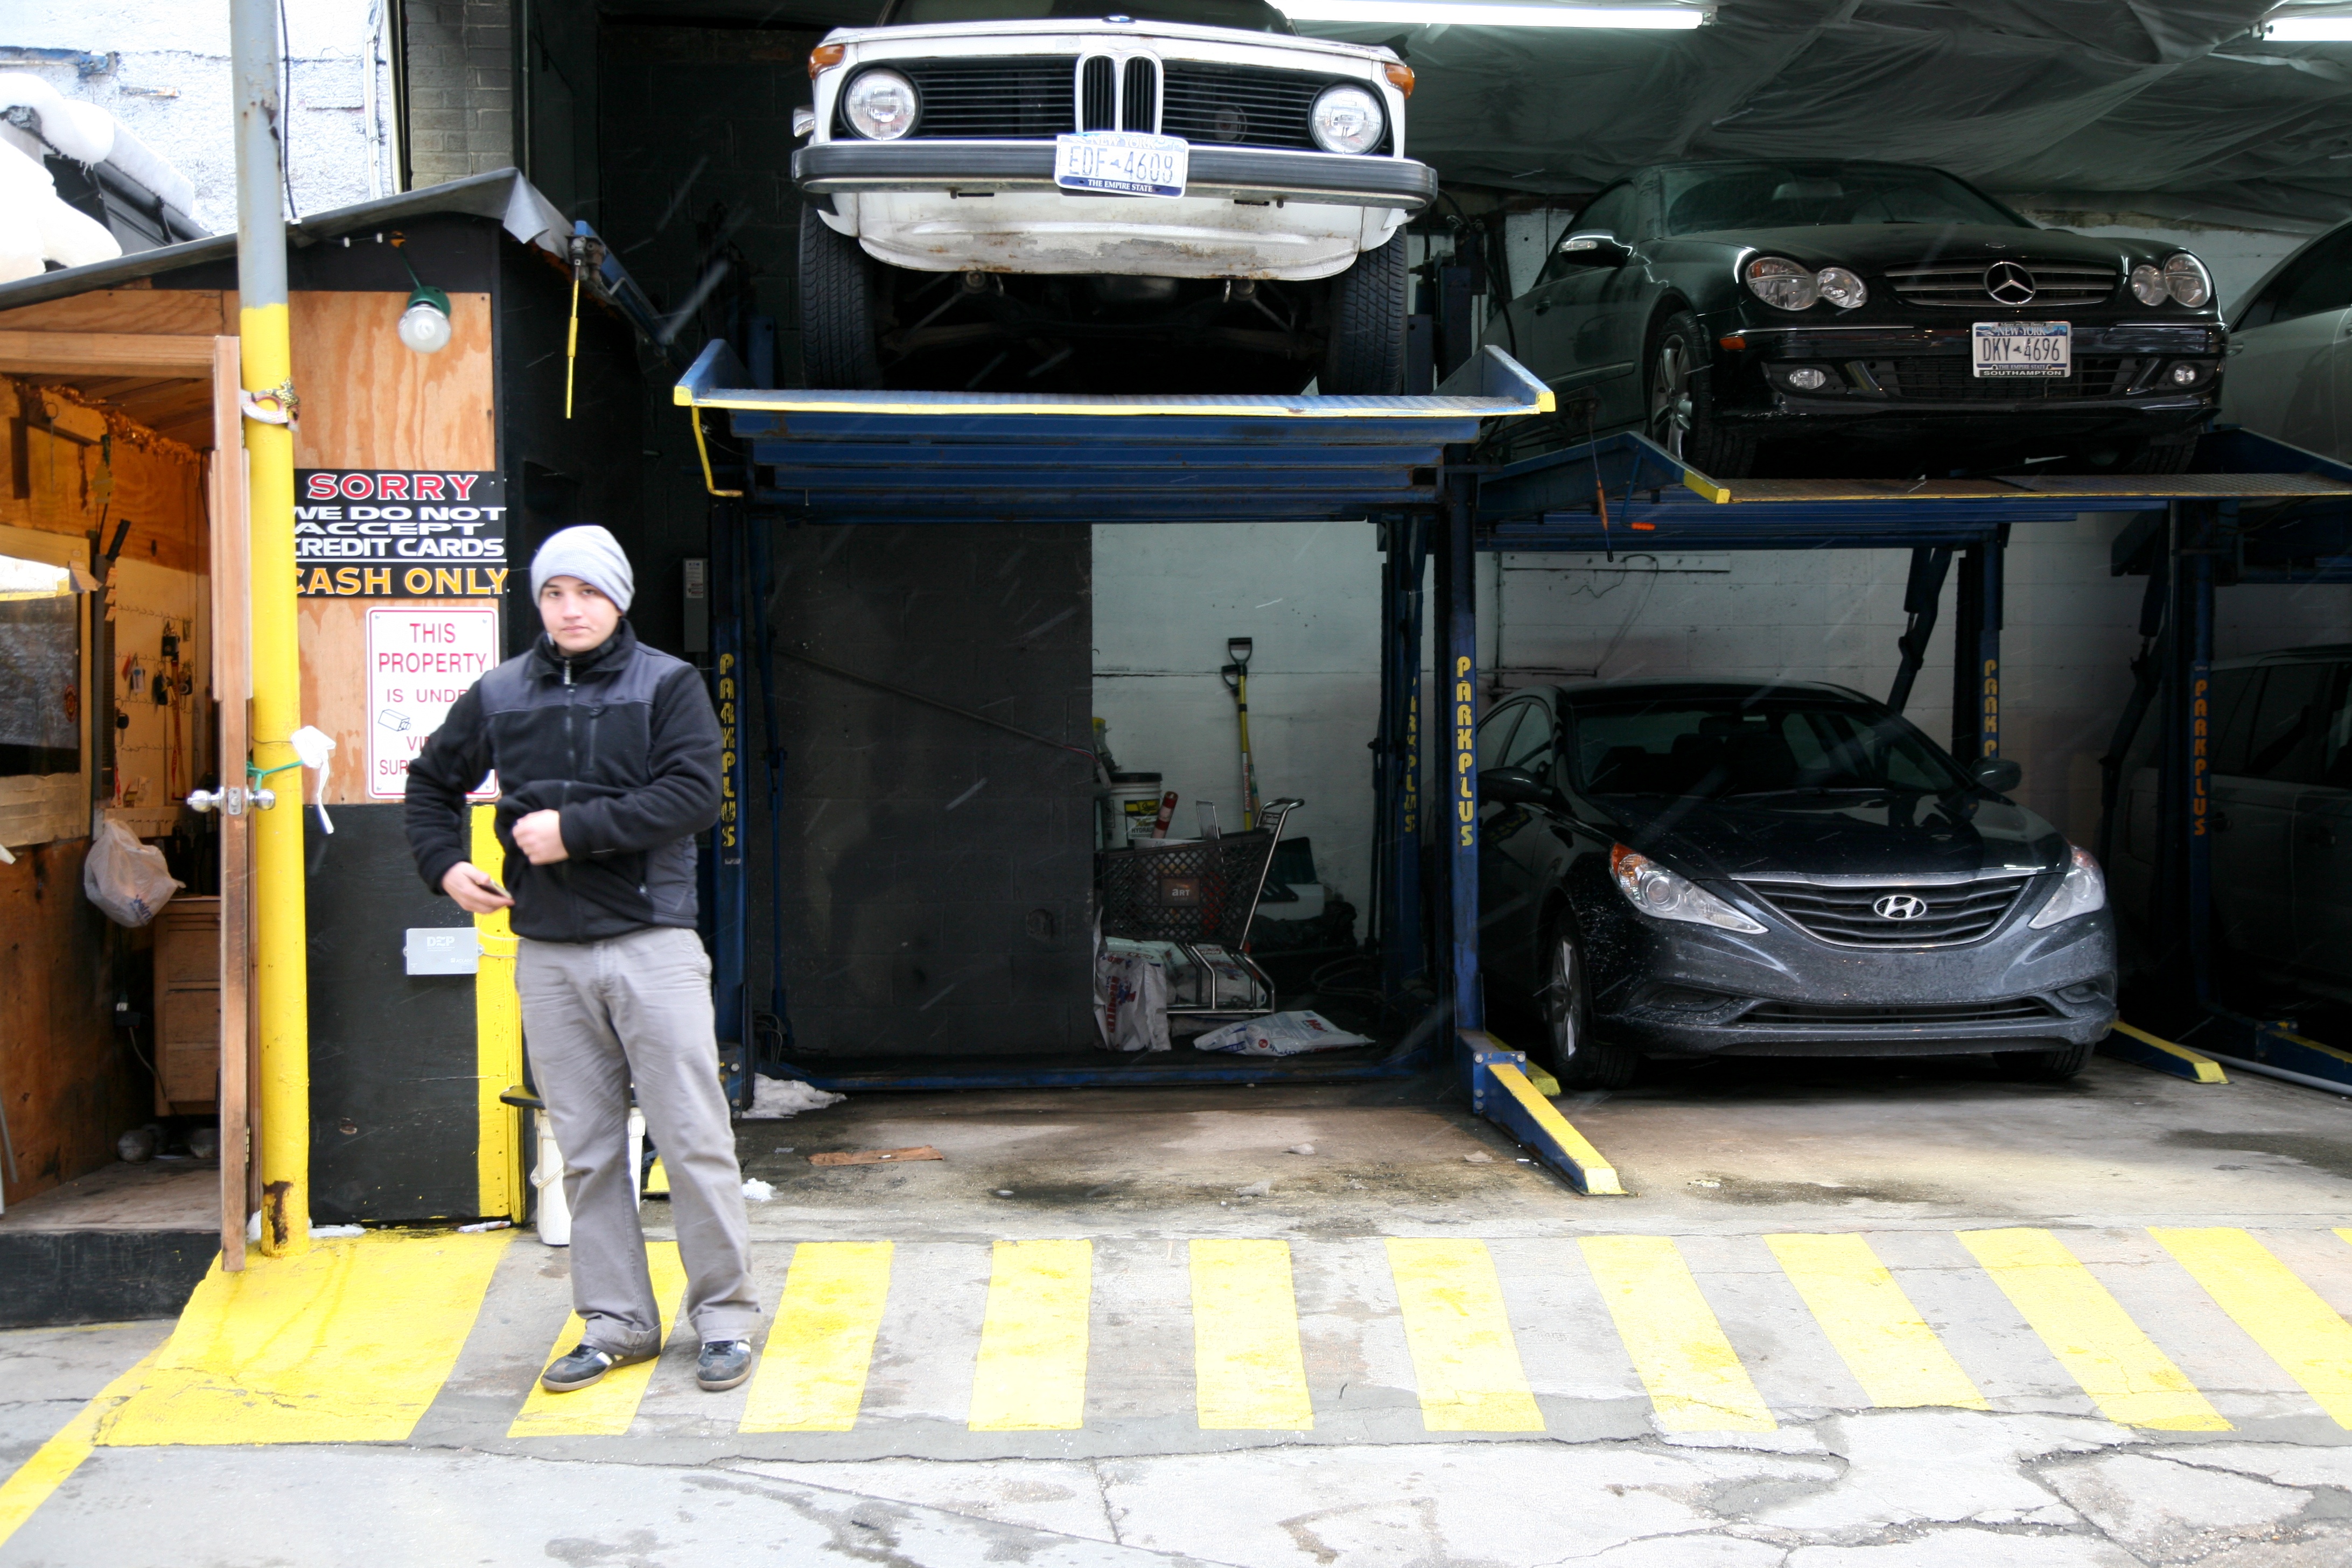
car, manhattan, transport, vehicle, nyc, newyork, newyorkcity, ny, urbanlandscape, automobile make, automobile repair shop